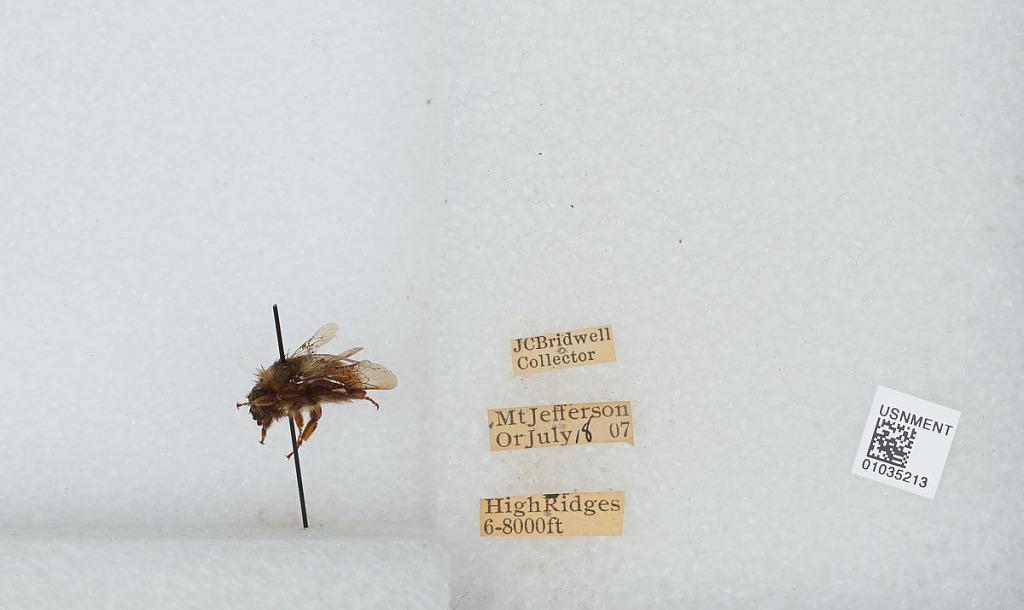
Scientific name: Bombus (Pyrobombus) melanopygus Nylander
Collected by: J. Bridwell
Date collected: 1907-7-18
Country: United States
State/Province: Oregon
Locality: Mount Jefferson, High Ridges
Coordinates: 44.6742, -121.799